Glover Park

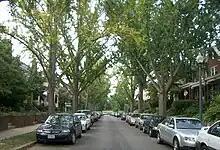
39th Place in Glover Park

The family of Charles Glover pronounces their last name so that it rhymes with "cover." However, many people in Washington, including longtime residents, newcomers, and even the Washington Metropolitan Area Transit Authority (WMATA) pronounce the name so it rhymes with "clover."